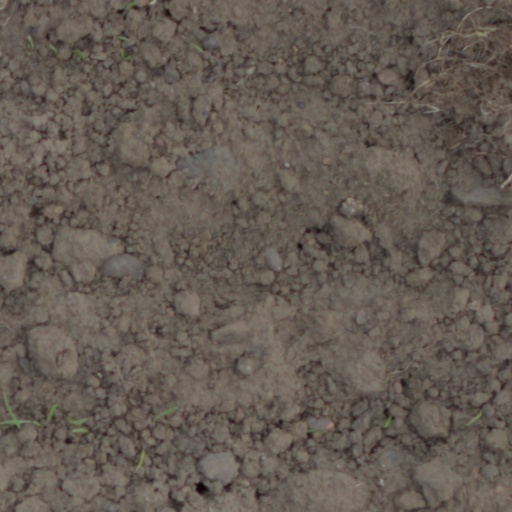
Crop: wheat